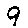
Label: 9